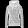
Label: Coat